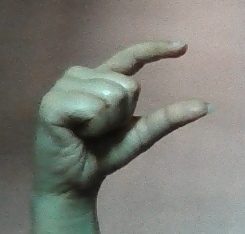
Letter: dal